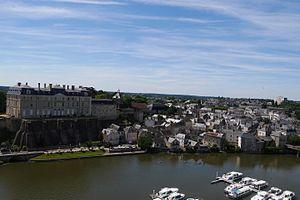
Vue du Château, du centre ville et du port de Sablé-sur-Sarthe, depuis le clocher de l'église Notre-Dame